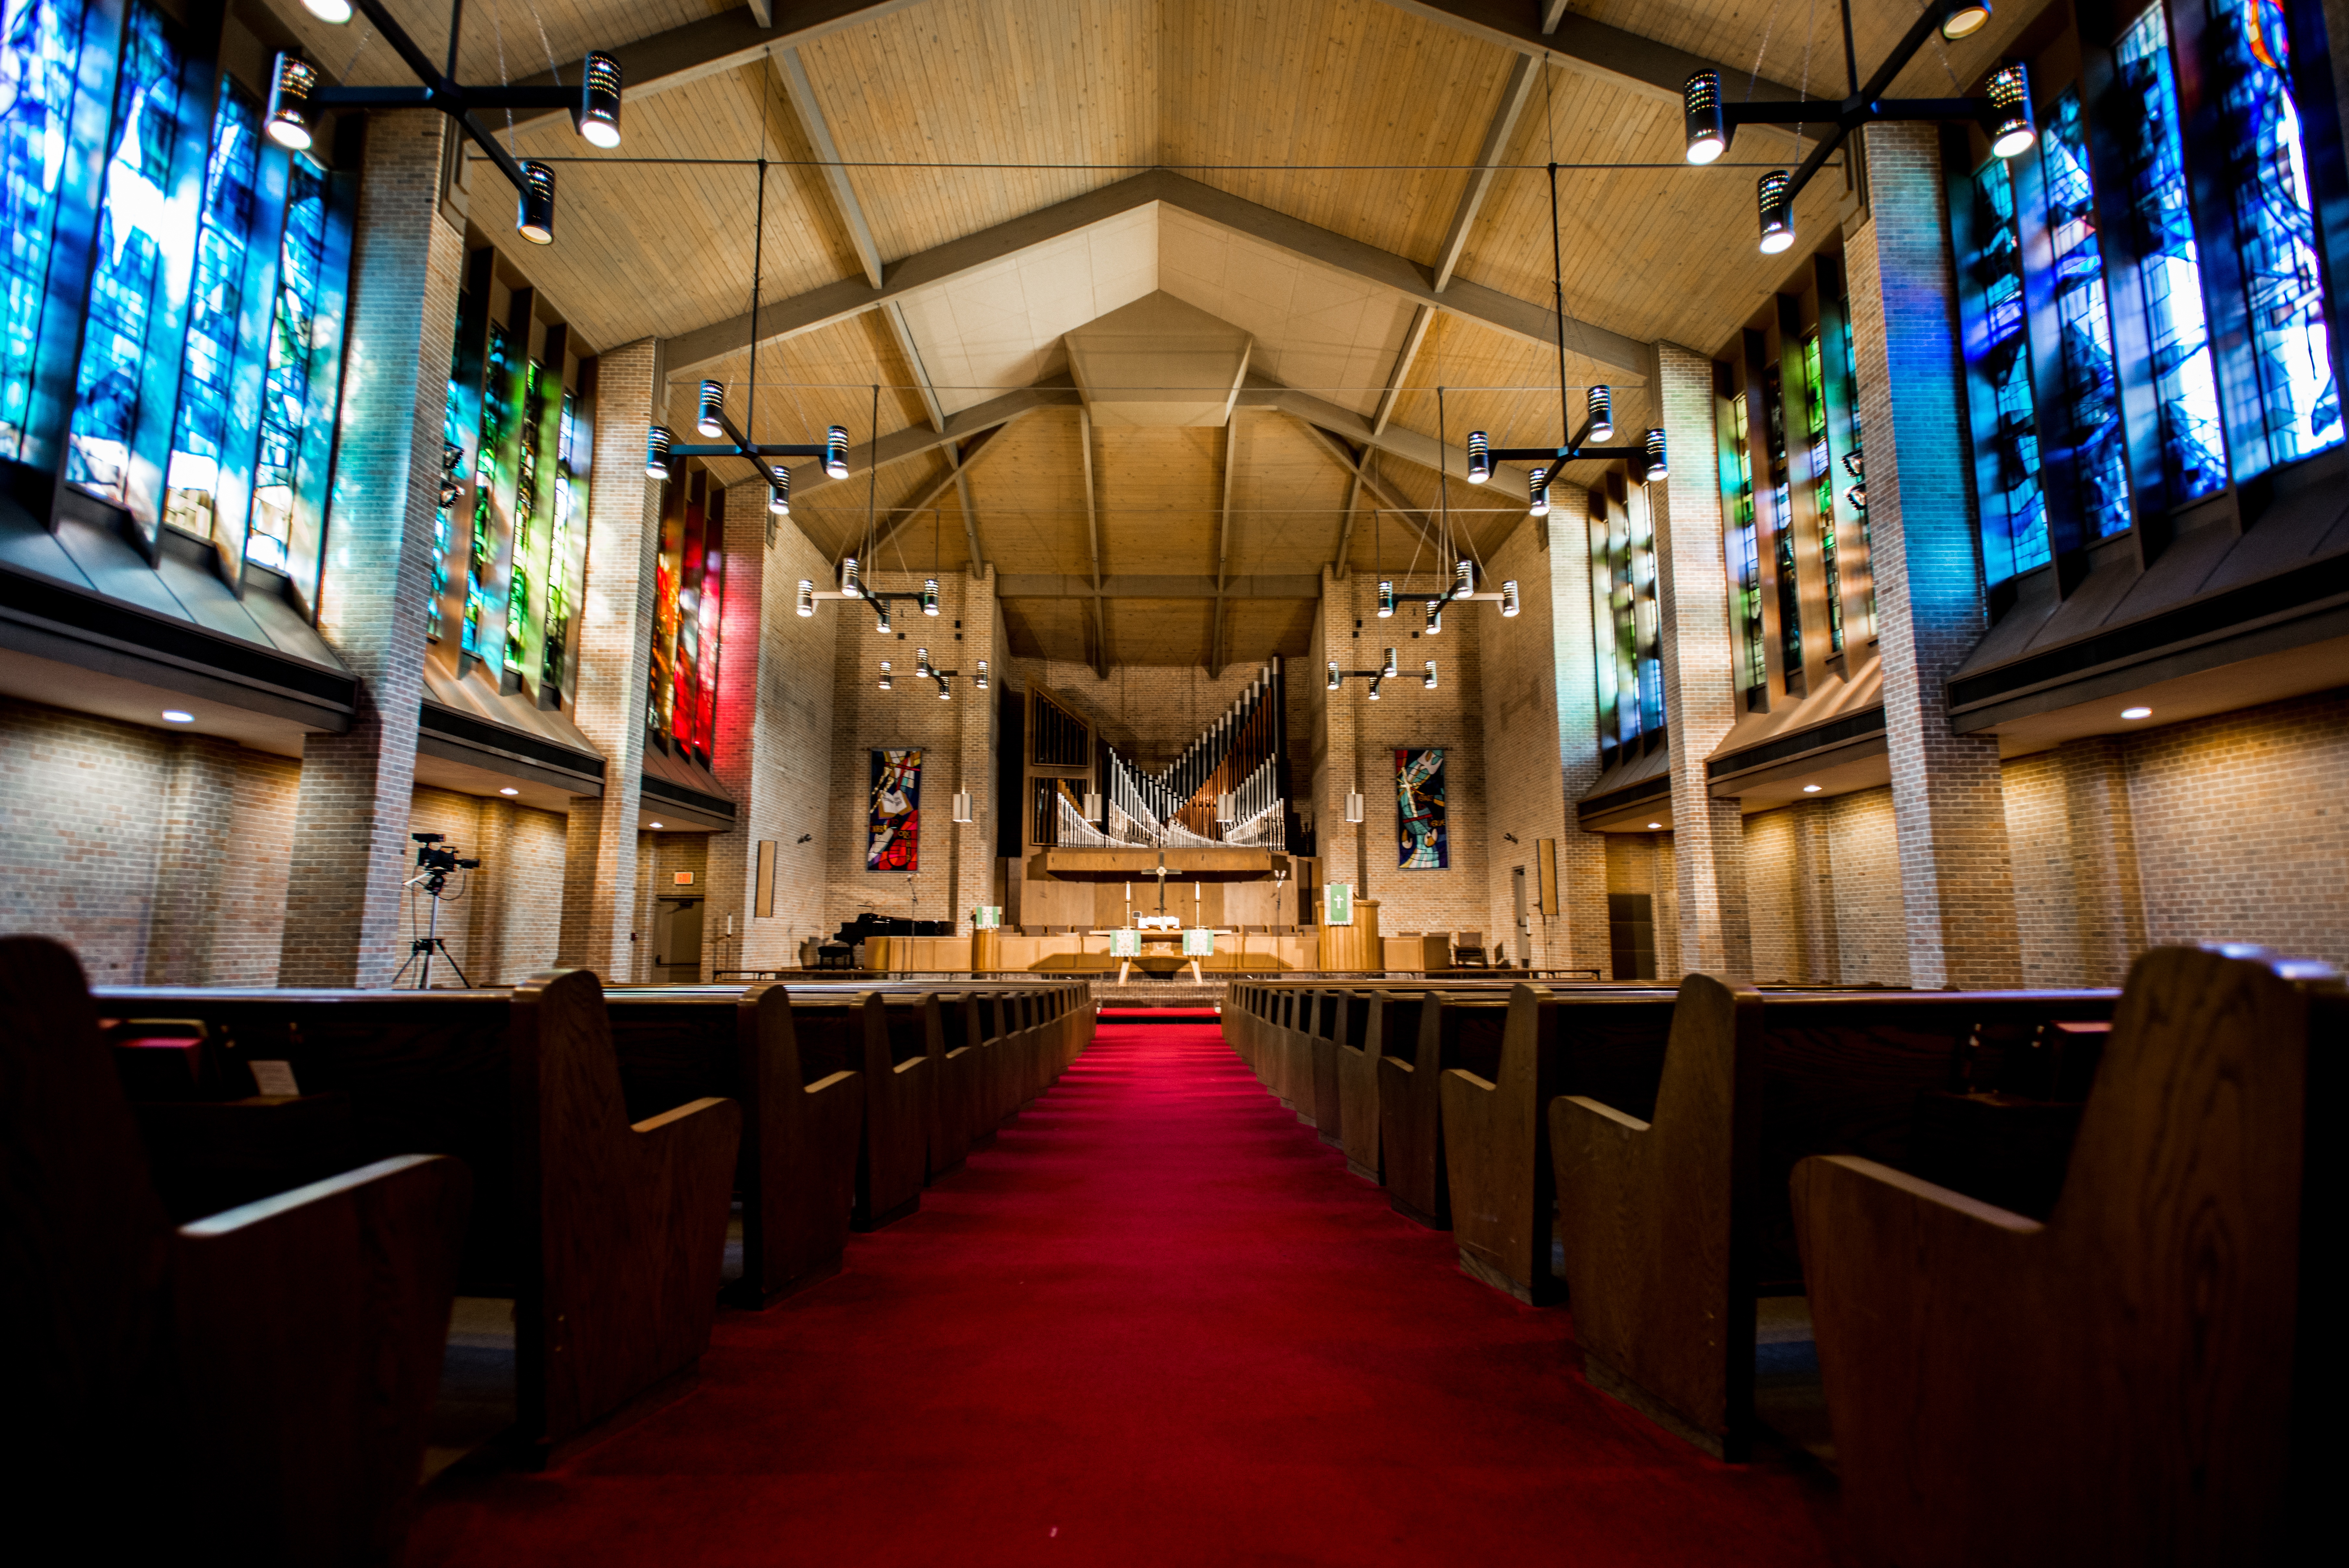
architecture, restaurant, bar, church, christian, sanctuary, worship, trinity umc, trinity ruston